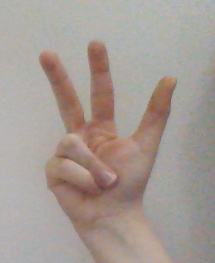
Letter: al